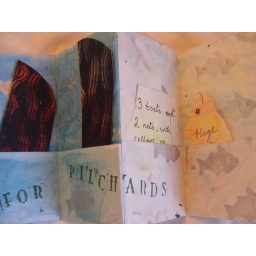
Detail showing paper boats and fish in book pockets.